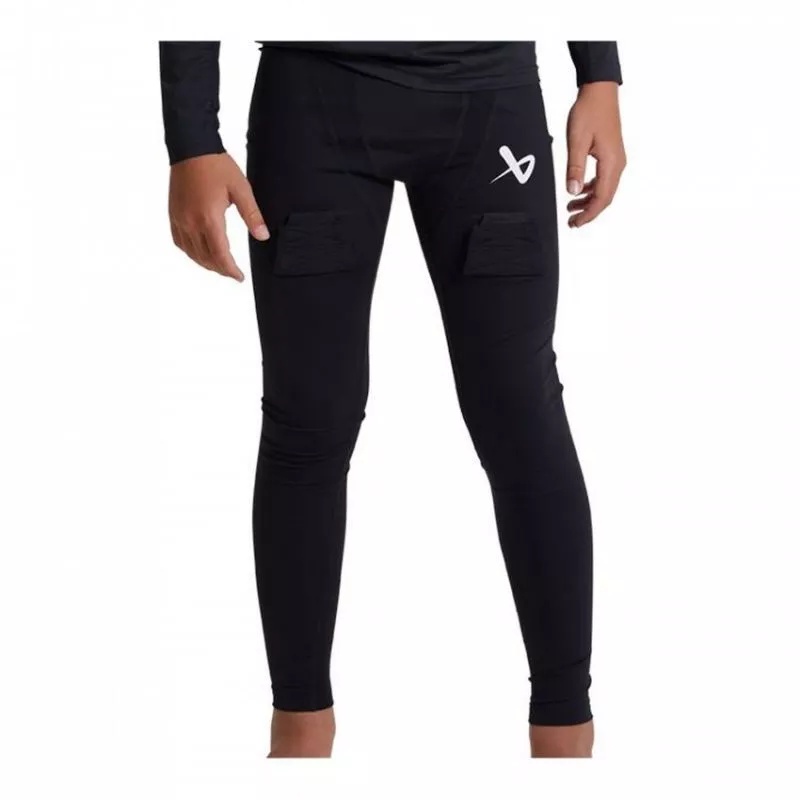
Bauer Perf Jock Ribbon Kelnės M 1058957
Bauer Perf Jock Kelnės Vyrams M 1058957 Savybės: Bauer Perf Jock Sr. kelnės Bauer kompresinės kelnės. Kelnės su „HeiQ Fresh“ technologija, kuri apsaugo nuo nemalonų kvapą sukeliančių bakterijų augimo, todėl jas galėsite dėvėti ilgiau, neskalbdami taip dažnai. Šilčiausiose vietose yra tinkliniai įdėklai, kurie padeda išsklaidyti šilumą ir užtikrinti komfortą. Medžiaga Pagrindinė dalis: 84% poliesteris, 16% spandeksas Tinklelis 1: 88% poliesteris, 12% spandeksas Tinklelis 2: 100% poliesteris „HeiQ Fresh“ technologija užtikrina tvarų kvapų valdymą. Technologija, nuolat stebėdama, užtikrina gaivumo pojūtį net sportuojant. „HeiQ Fresh“ pašalina kvapus, apsaugo nuo nemalonių kvapų susidarymo ir neįsisavina aplinkos kvapų. Technologija yra saugi aplinkai ir turi „bluesign®“ bei „Oeko-Tex®“ sertifikatus.
Brand: Bauer
Category: Sporting Goods > Athletics > Figure Skating & Hockey > Hockey Protective Gear > Hockey Suspenders & Belts